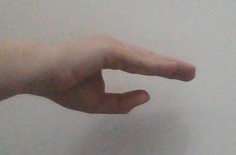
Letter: jeem